Frédéric Chopin

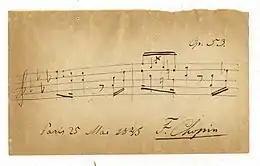
Autographed musical quotation from Polonaise Op. 53, signed 25 May 1845

Chopin's public popularity as a virtuoso began to wane, as did the number of his pupils, and this, together with the political strife and instability of the time, caused him to struggle financially. In February 1848, with the cellist Auguste Franchomme, he gave his last Paris concert, which included three movements of the Cello Sonata Op. 65.